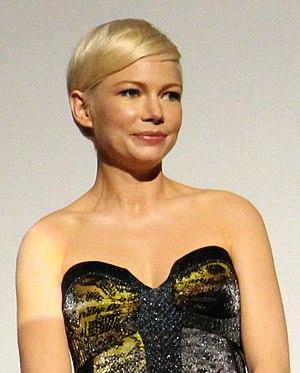
Certaines femmes est un film dramatique américain écrit et réalisé par Kelly Reichardt et sorti en 2016. Le scénario est adapté de trois nouvelles de Maile Meloy.